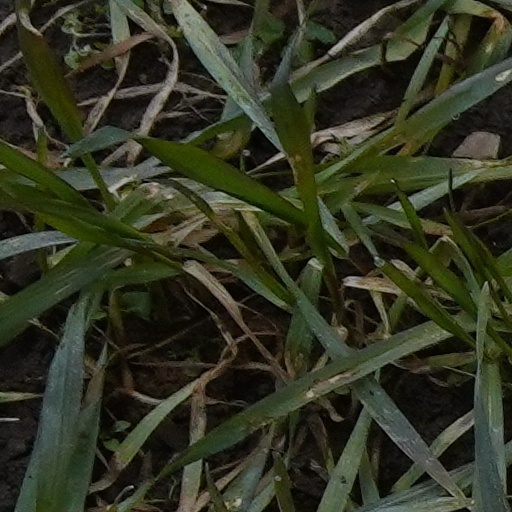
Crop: wheat